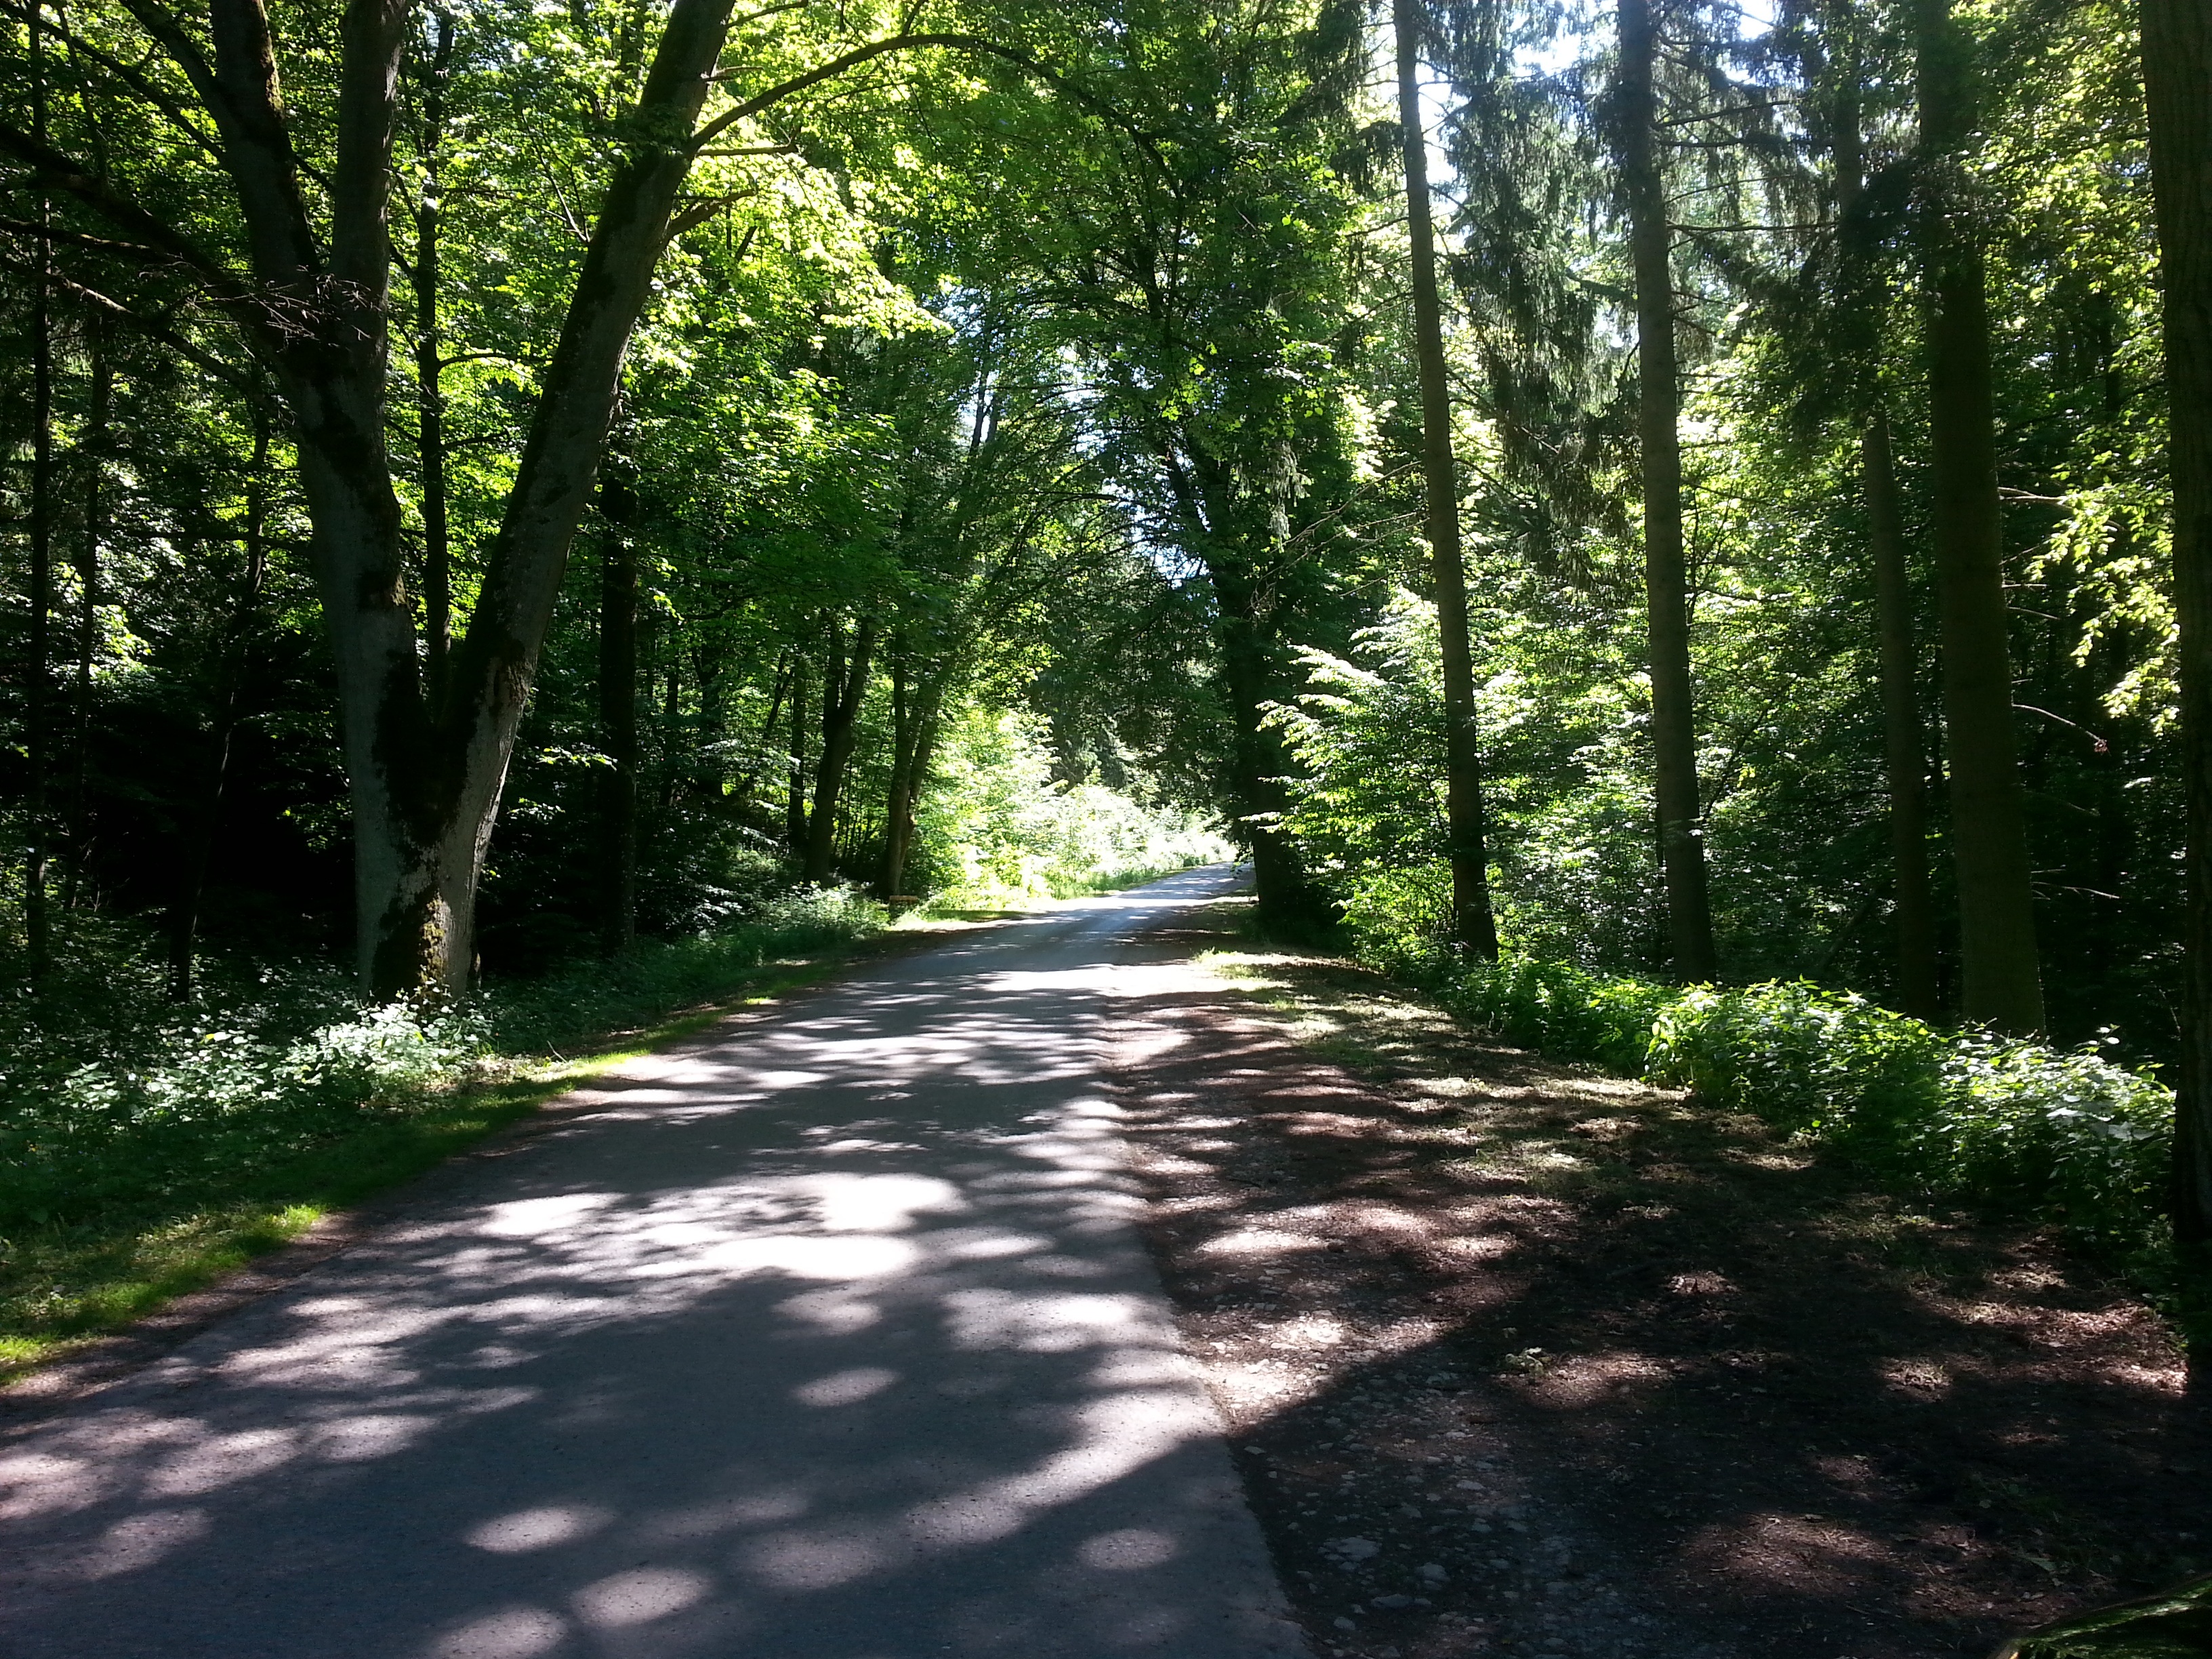
tree, forest, road, trail, sunlight, leaf, atmosphere, autumn, park, woodland, habitat, mood, ecosystem, forest path, natural environment